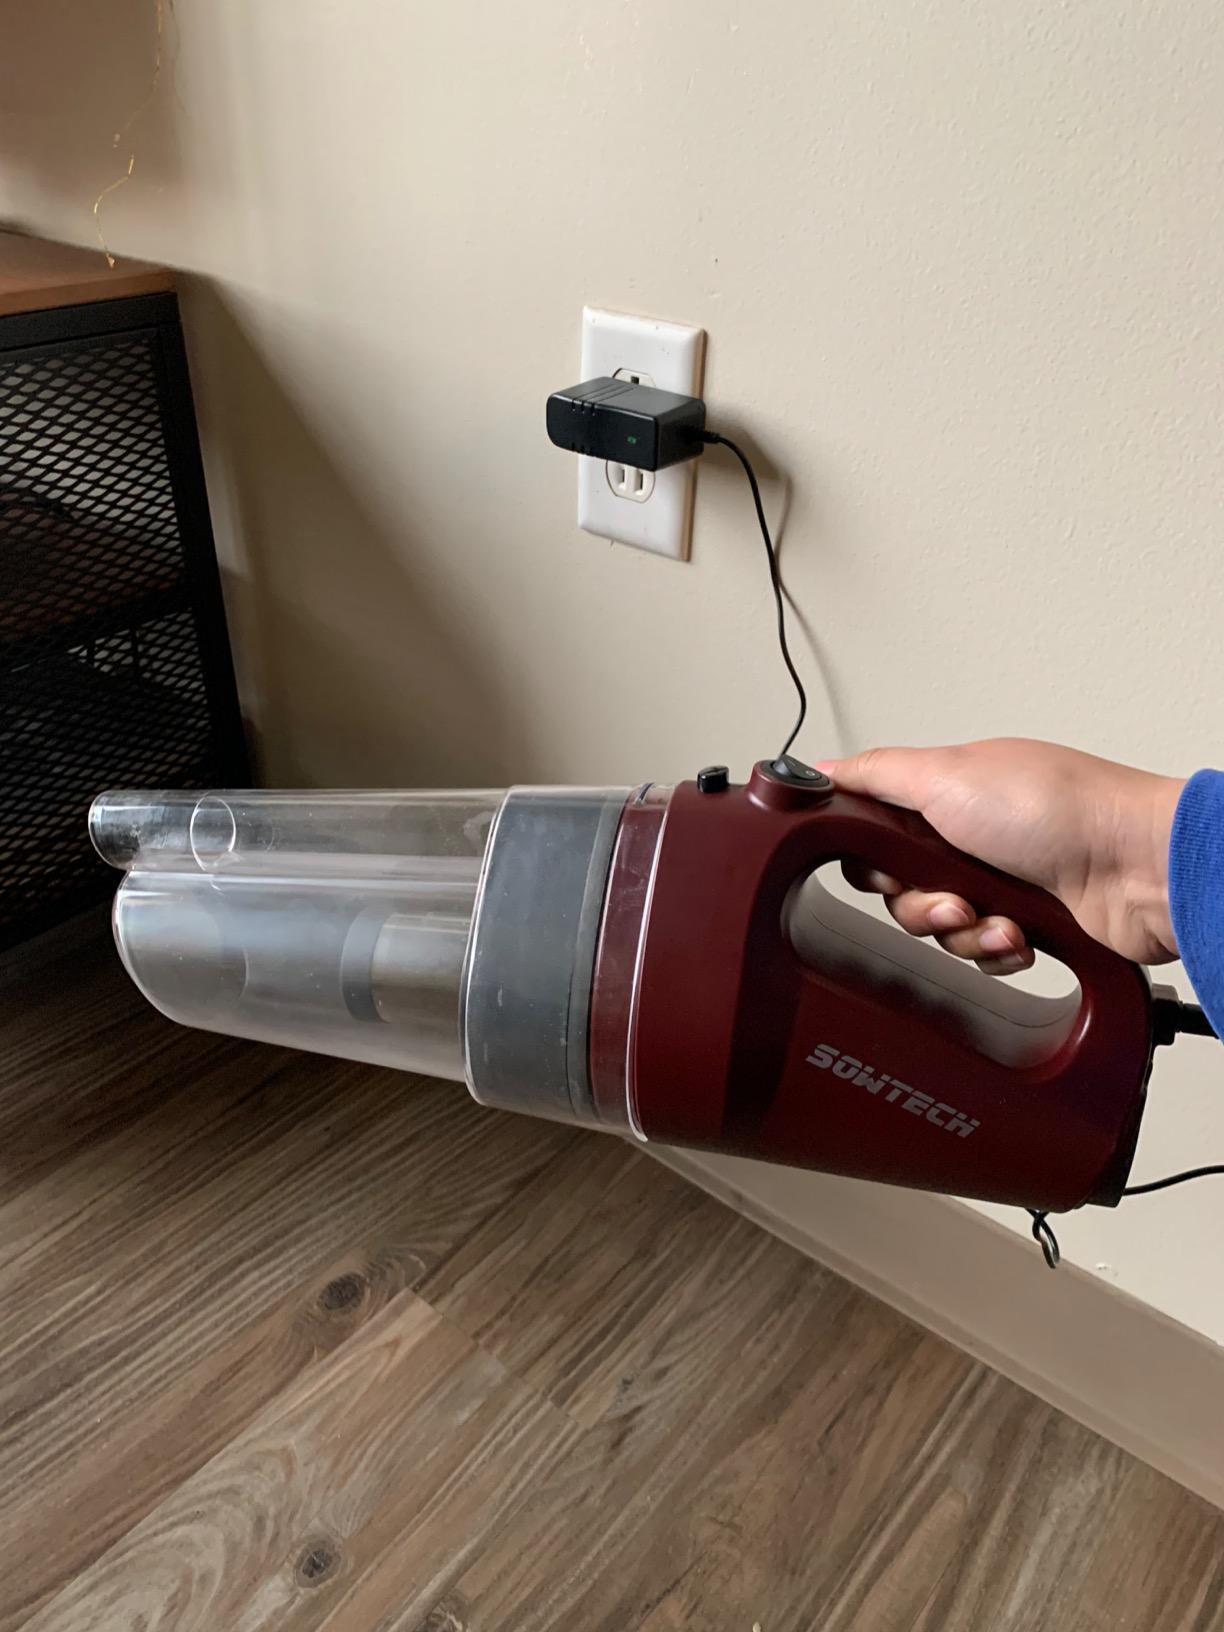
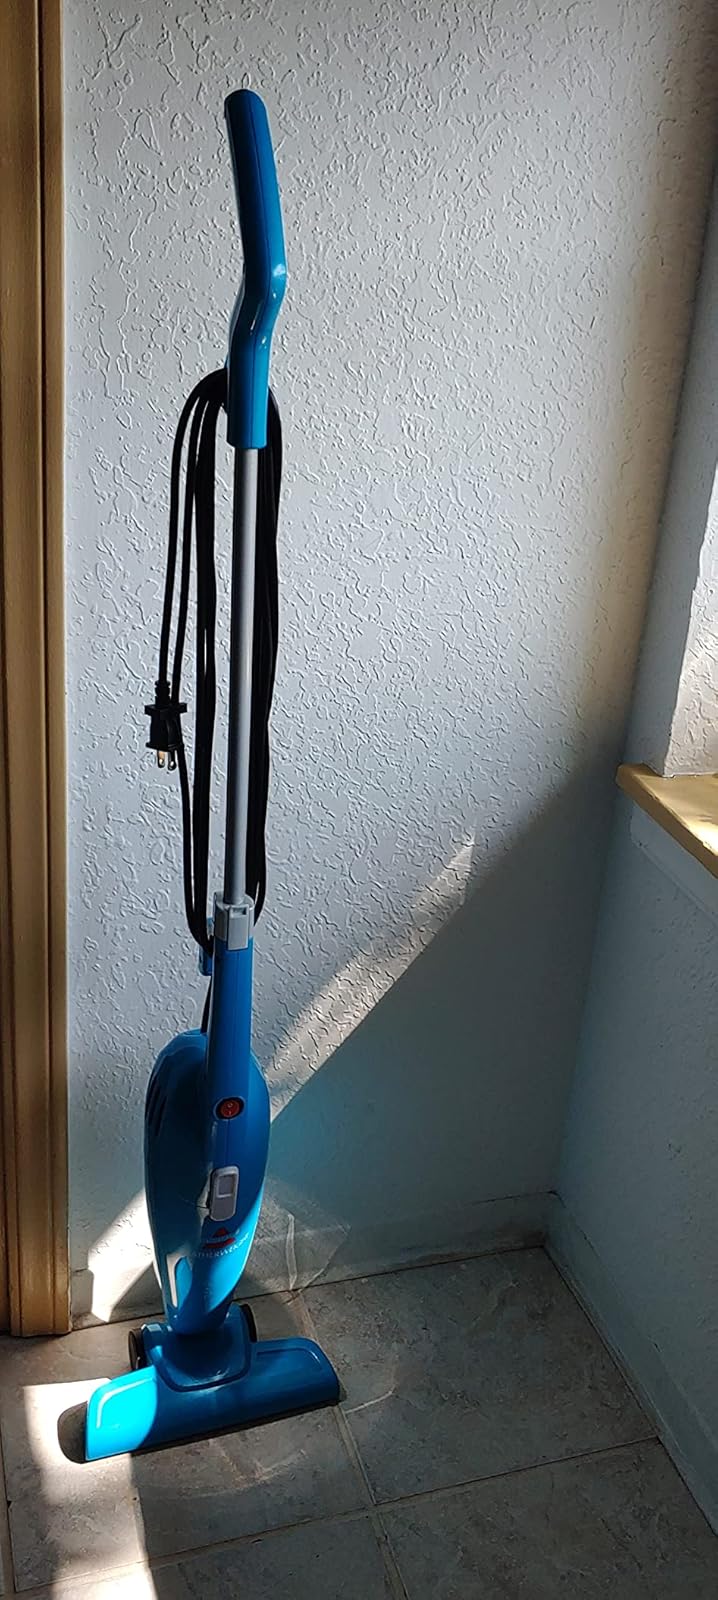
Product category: items_vacuum
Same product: no